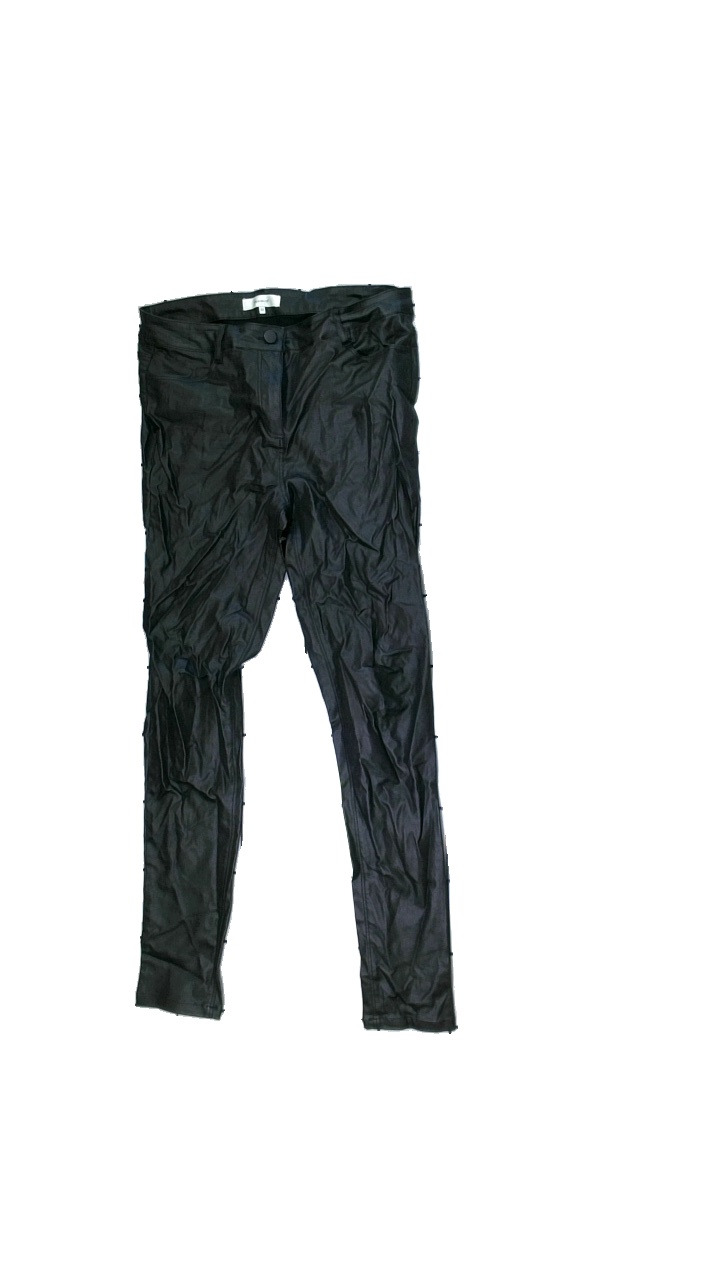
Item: Trousers (Ladies)
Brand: Soya/soyaconcept
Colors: Black
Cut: Regular, Tight
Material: Not available
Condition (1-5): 2
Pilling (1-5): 5
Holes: Major
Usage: Export
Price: <50